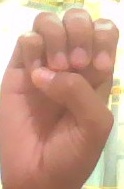
ASL sign: E